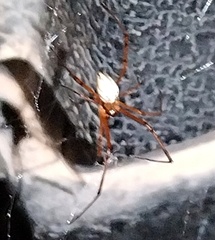
Species: Lactrodectus_hesperus